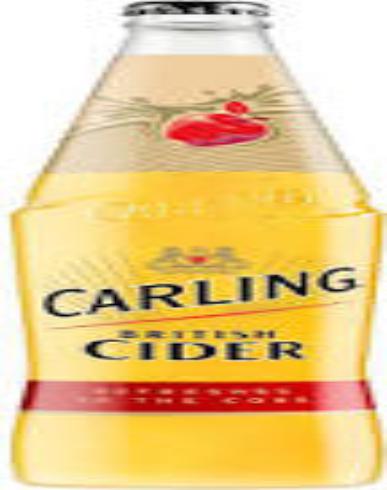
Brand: Carling Cider
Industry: Food